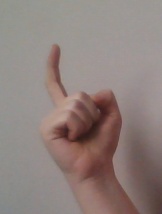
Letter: ra